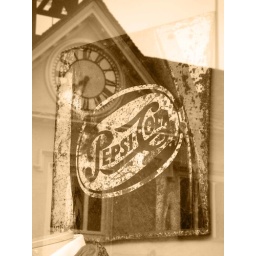
This sign was inside a shop window in Tetbury and I thought it would make a good sepia print!